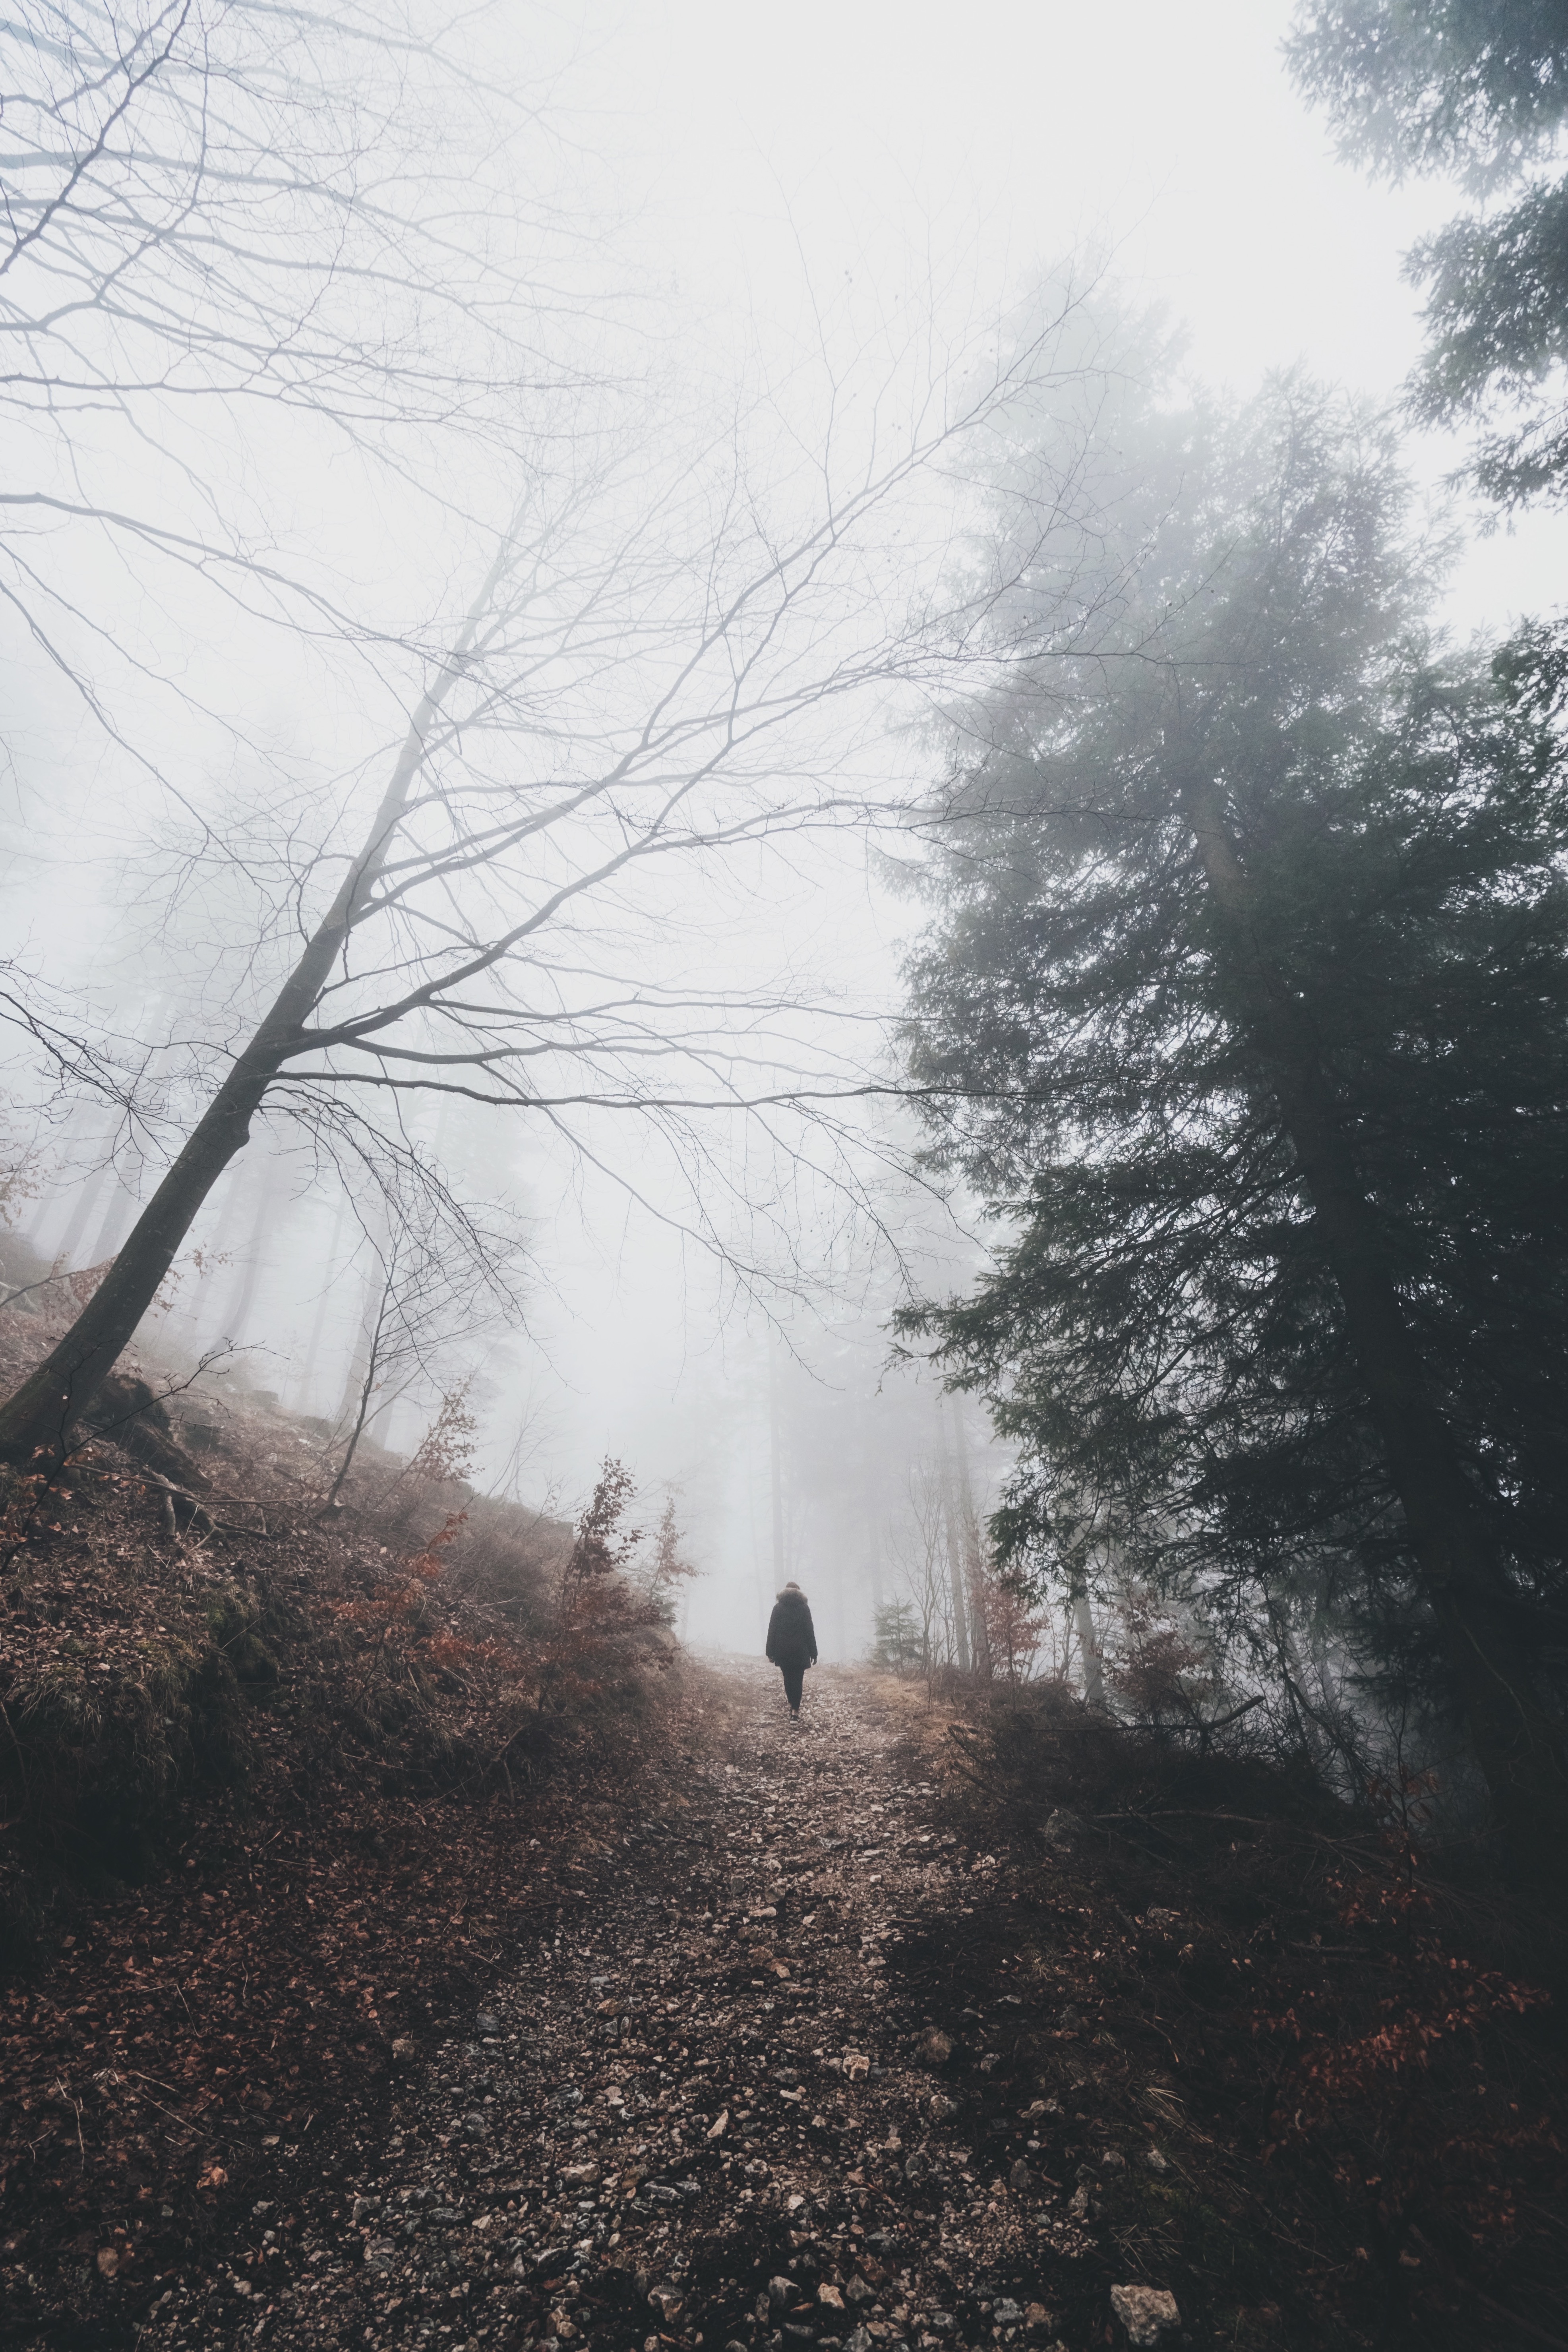
tree, nature, forest, branch, snow, winter, plant, fog, mist, sunlight, morning, leaf, frost, autumn, weather, season, atmospheric phenomenon, woody plant